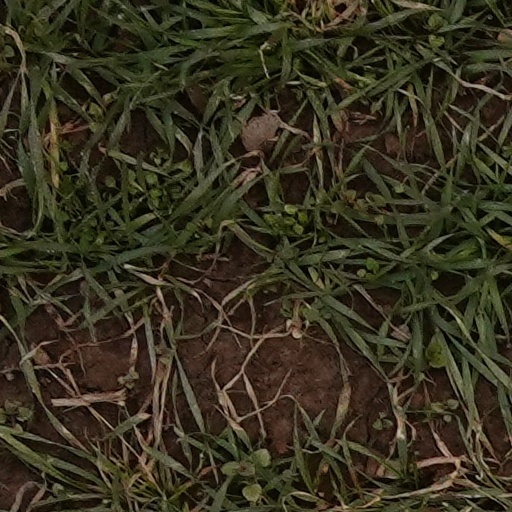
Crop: wheat